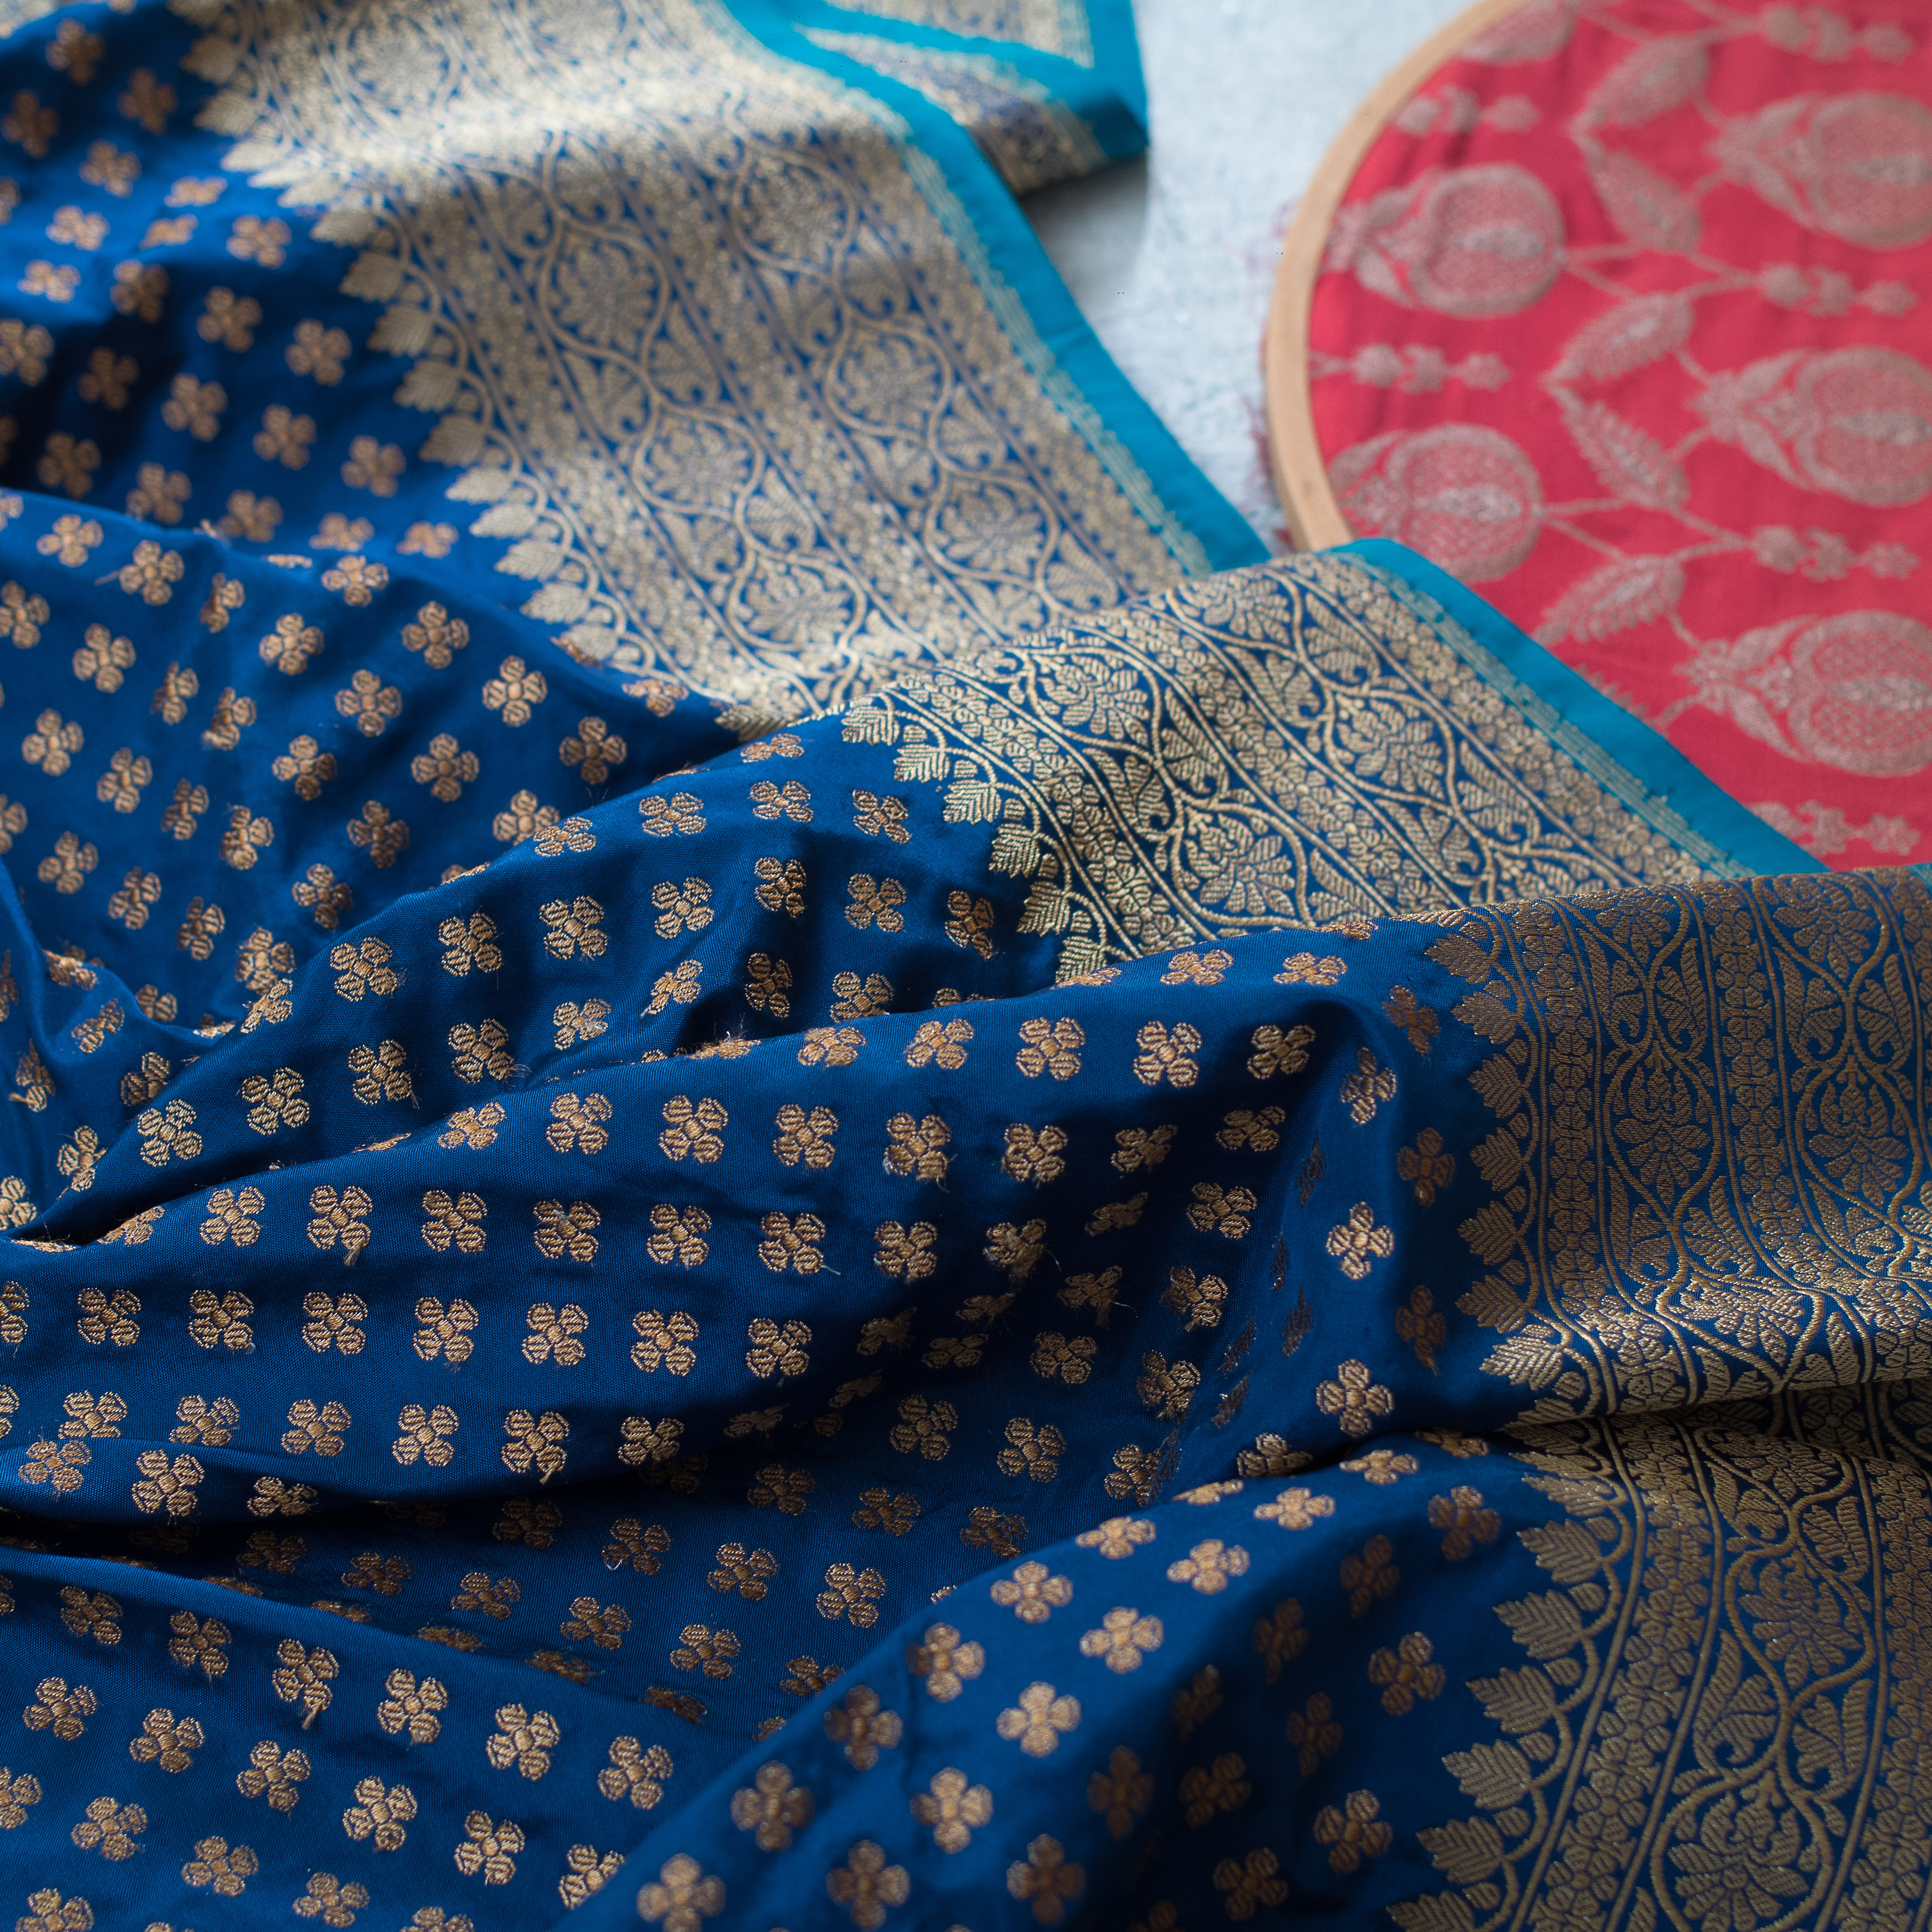
wedding, wear, blue, cobalt blue, pattern, textile, woven fabric, turquoise, azure, electric blue, plaid, wool, design, patchwork, linens, needlework, tartan, magenta, quilt, visual arts, motif, woolen, linen, quilting